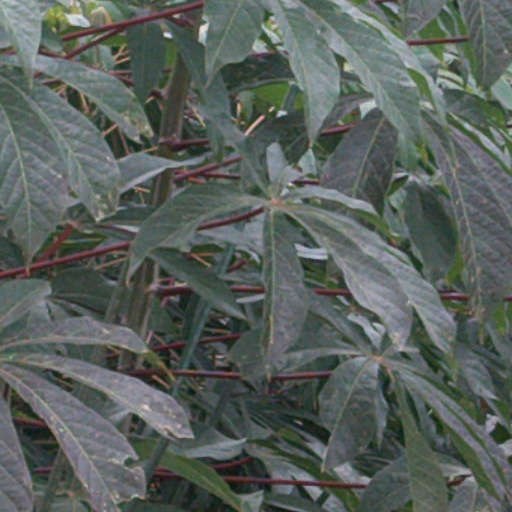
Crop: cassava